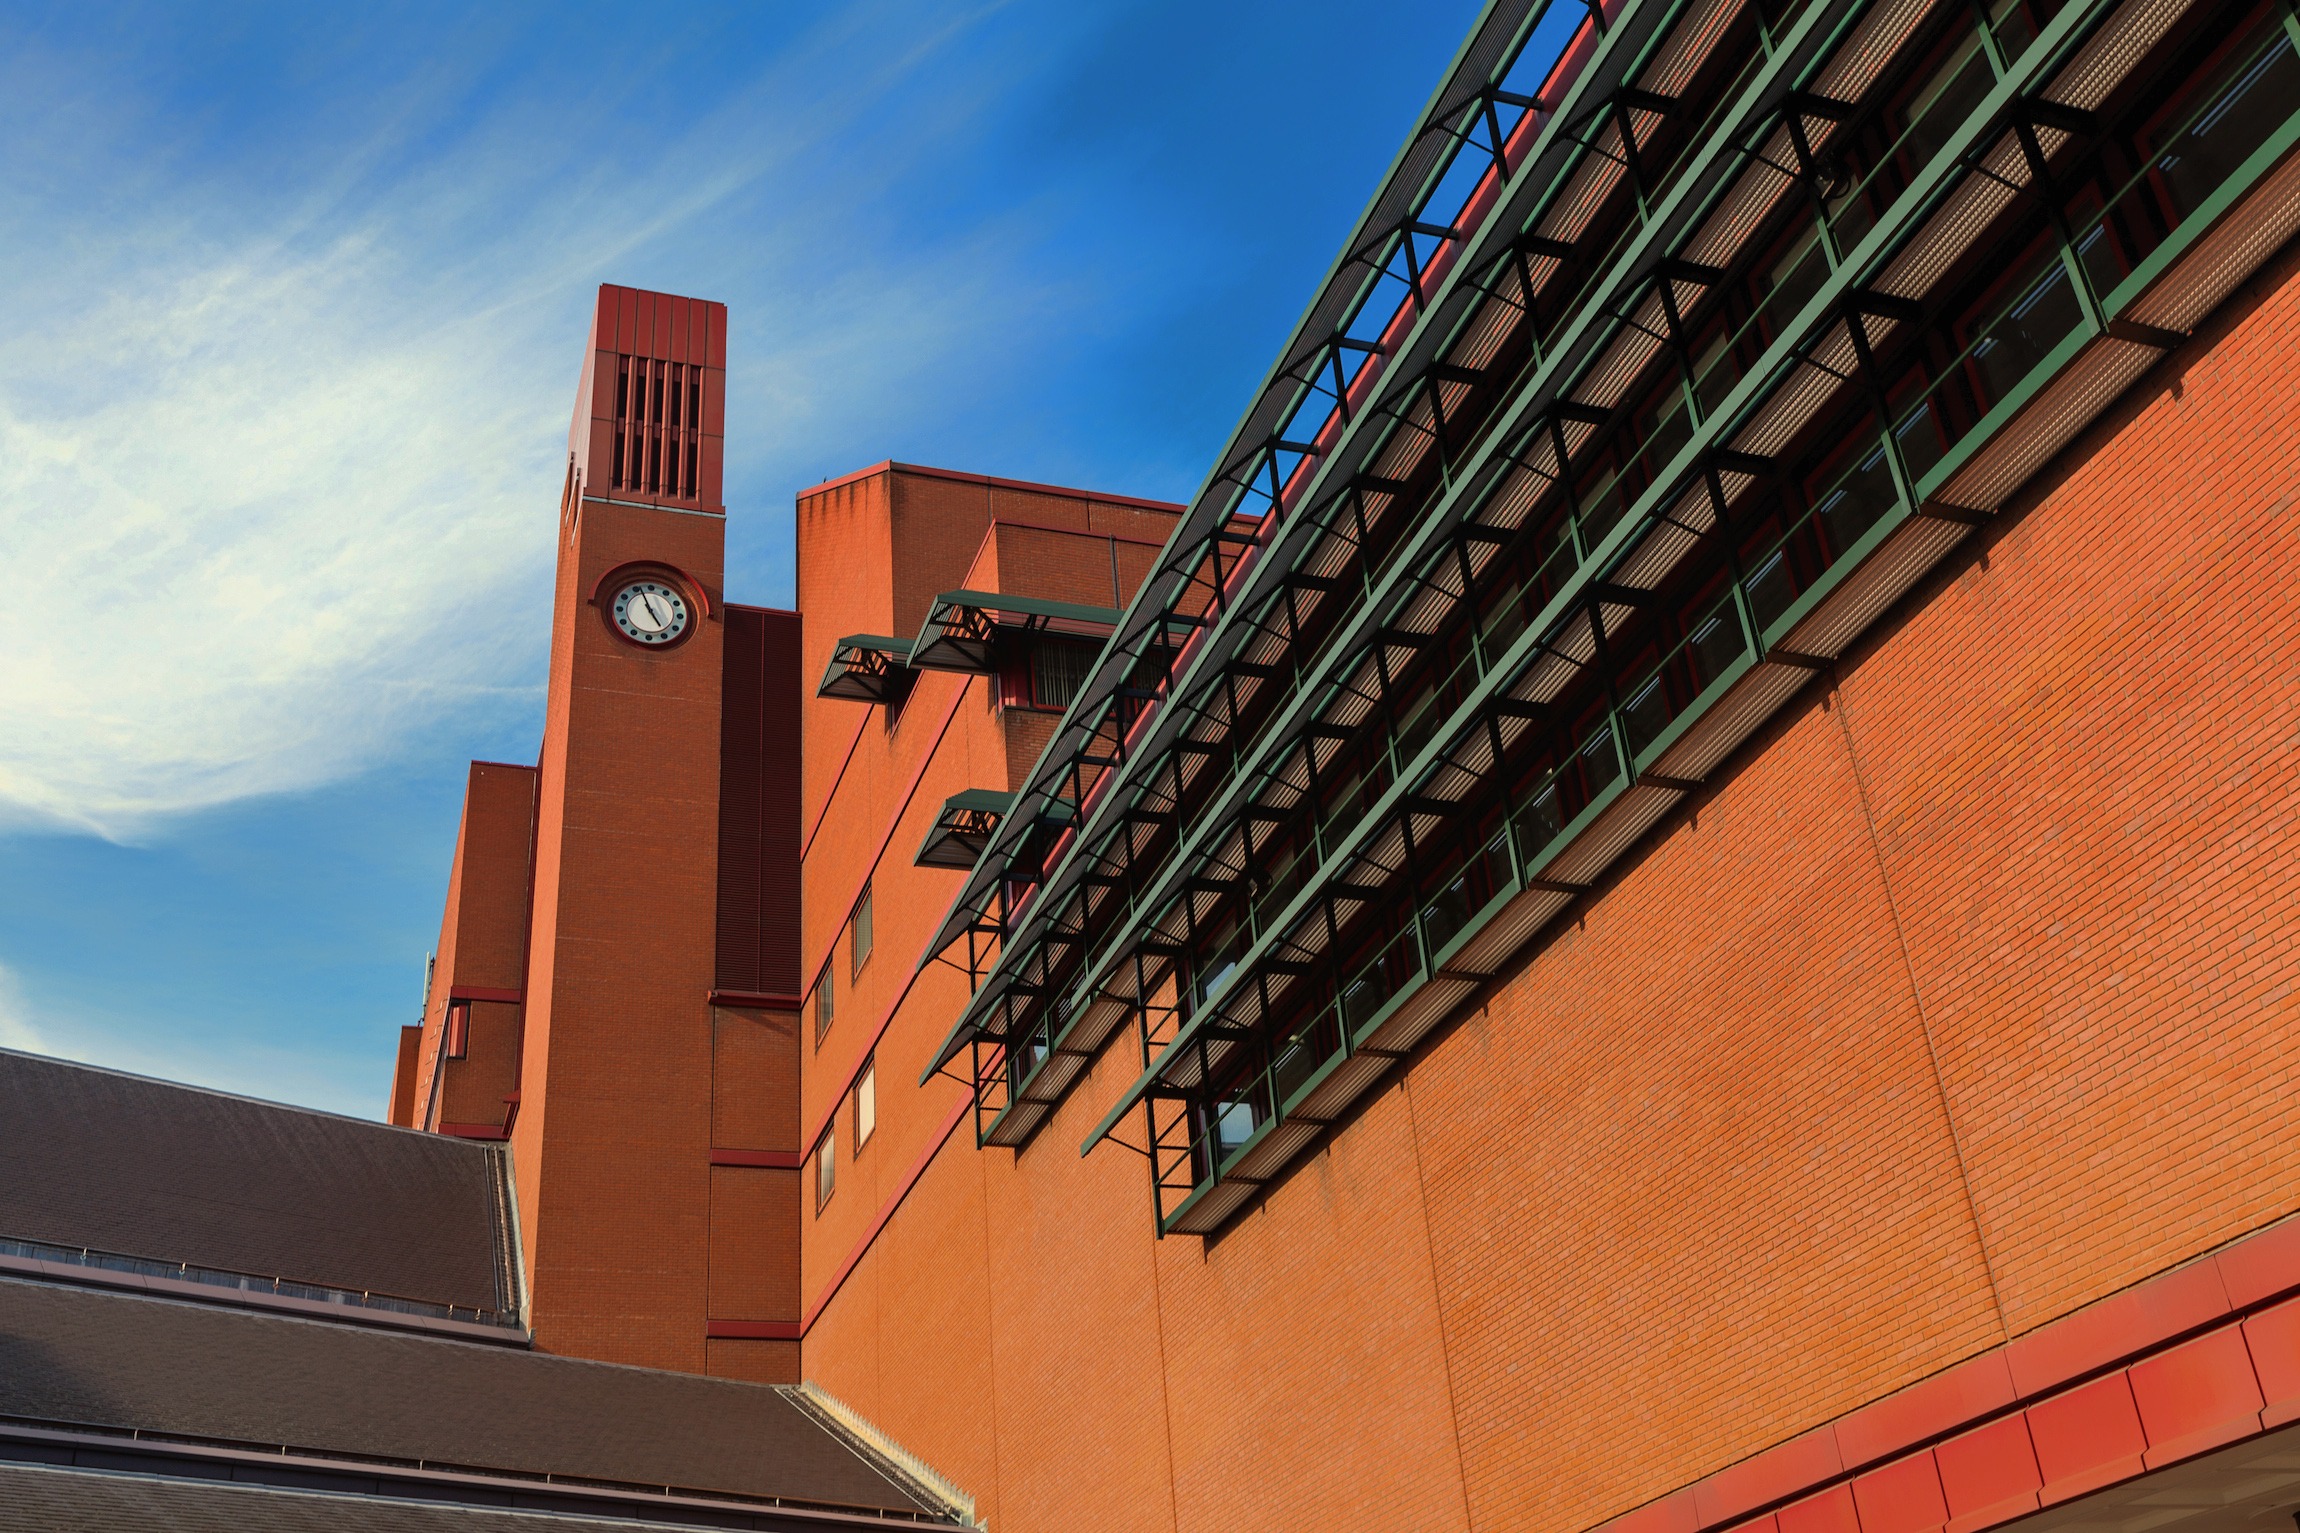
architecture, sky, wood, house, window, roof, building, skyscraper, wall, downtown, line, color, facade, england, london, outside, clouds, great britain, urban area, british library